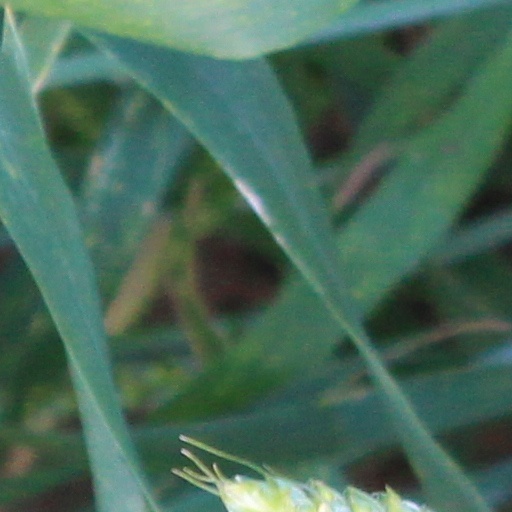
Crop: wheat